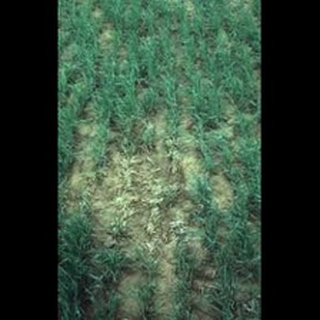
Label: wheat_common_root_rot